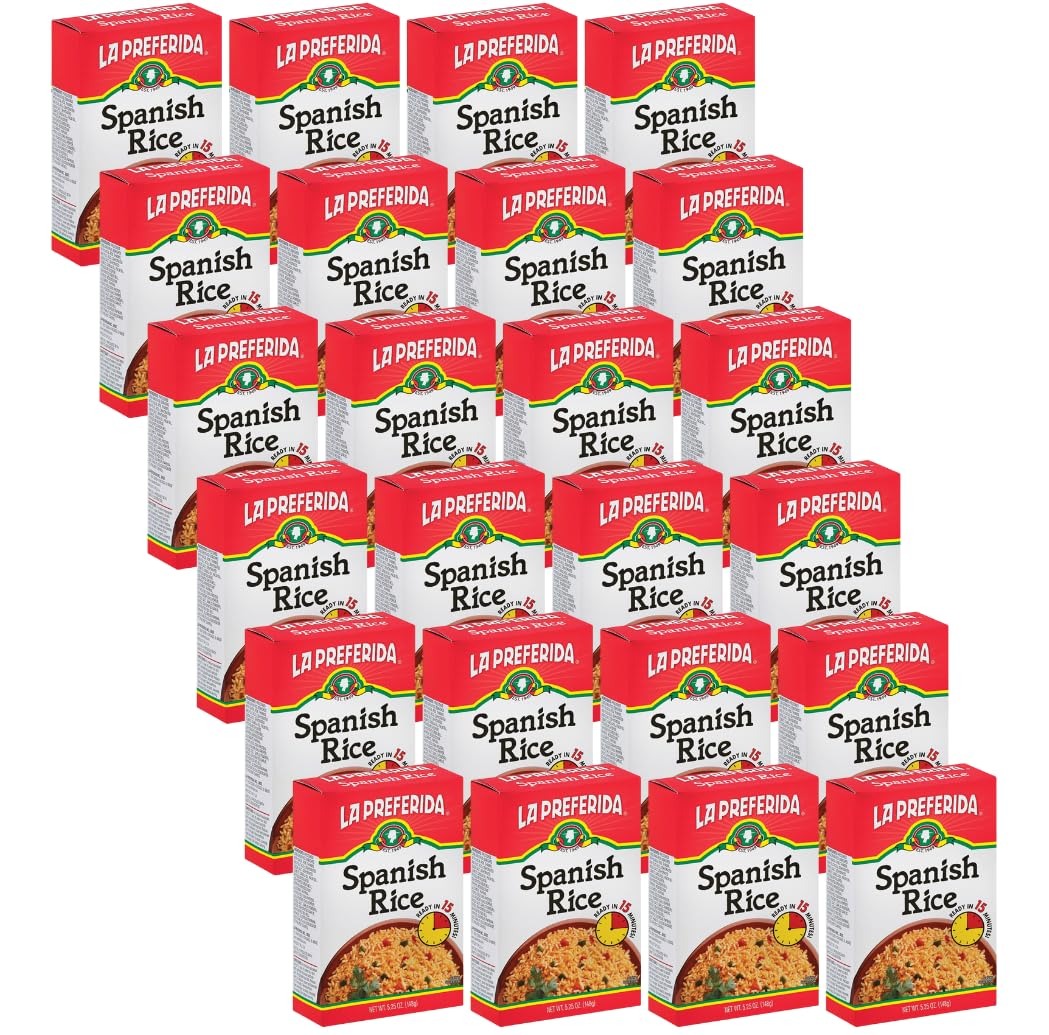
Item Name: La Preferida Spanish Rice in a Box, 5.25-Ounces, (Pack - 6)
Bullet Point 1: READY IN 15 MINUTES: Creating authentic Mexican cuisine at home is no longer a chore thanks to our quick-cook dehydrated boxed Spanish rice. Just add water, bring to a boil, add Spanish rice seasoning packet, cover and let simmer.
Bullet Point 2: MEXICAN MEAL ESSENTIAL: No meal is complete with a fluffy side dish of savory rice. Chunks of red and green bell pepper add texture and subtle layers of flavor to this household staple.
Bullet Point 3: VEGAN & VEGETARIAN FRIENDLY: Our boxed rice contains no animal products! Enjoy our quick-cook “arroz” as a fragrant side dish or make it the star of the evening with our Vegetarian Mushroom and Brussels Sprout Taquito Recipe.
Bullet Point 4: FAMILY-OWNED SINCE 1949: For four generations, La Preferida has been providing authentic Mexican ingredients you can trust. There's a reason we're named "The Preferred."
Bullet Point 5: Ingredients: PRECOOKED LONG GRAIN RICE (ENRICHED WITH NIACIN, IRON, THIAMIN, AND FOLIC ACID), DEHYDRATED ONION, SALT, DEHYDRATED TOMATO, CANOLA OIL, PALM OIL, POTASSIUM CHLORIDE, DEHYDRATED GREEN BELL PEPPERS, MONOSODIUM GLUTAMATE, PAPRIKA, HYDROLYZED CORN PROTEIN, CHILI POWDER (CHILI PEPPER, SPICES, SALT, GARLIC POWDER), SPICES, DEHYDRATED GARLIC, DEHYDRATED RED BELL PEPPERS, OLEORESIN PAPRIKA, LESS THAN 2% SILICON DIOXIDE (TO PREVENT CAKING).
Value: 31.5
Unit: Ounce

Price: 3.875